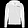
Label: Coat